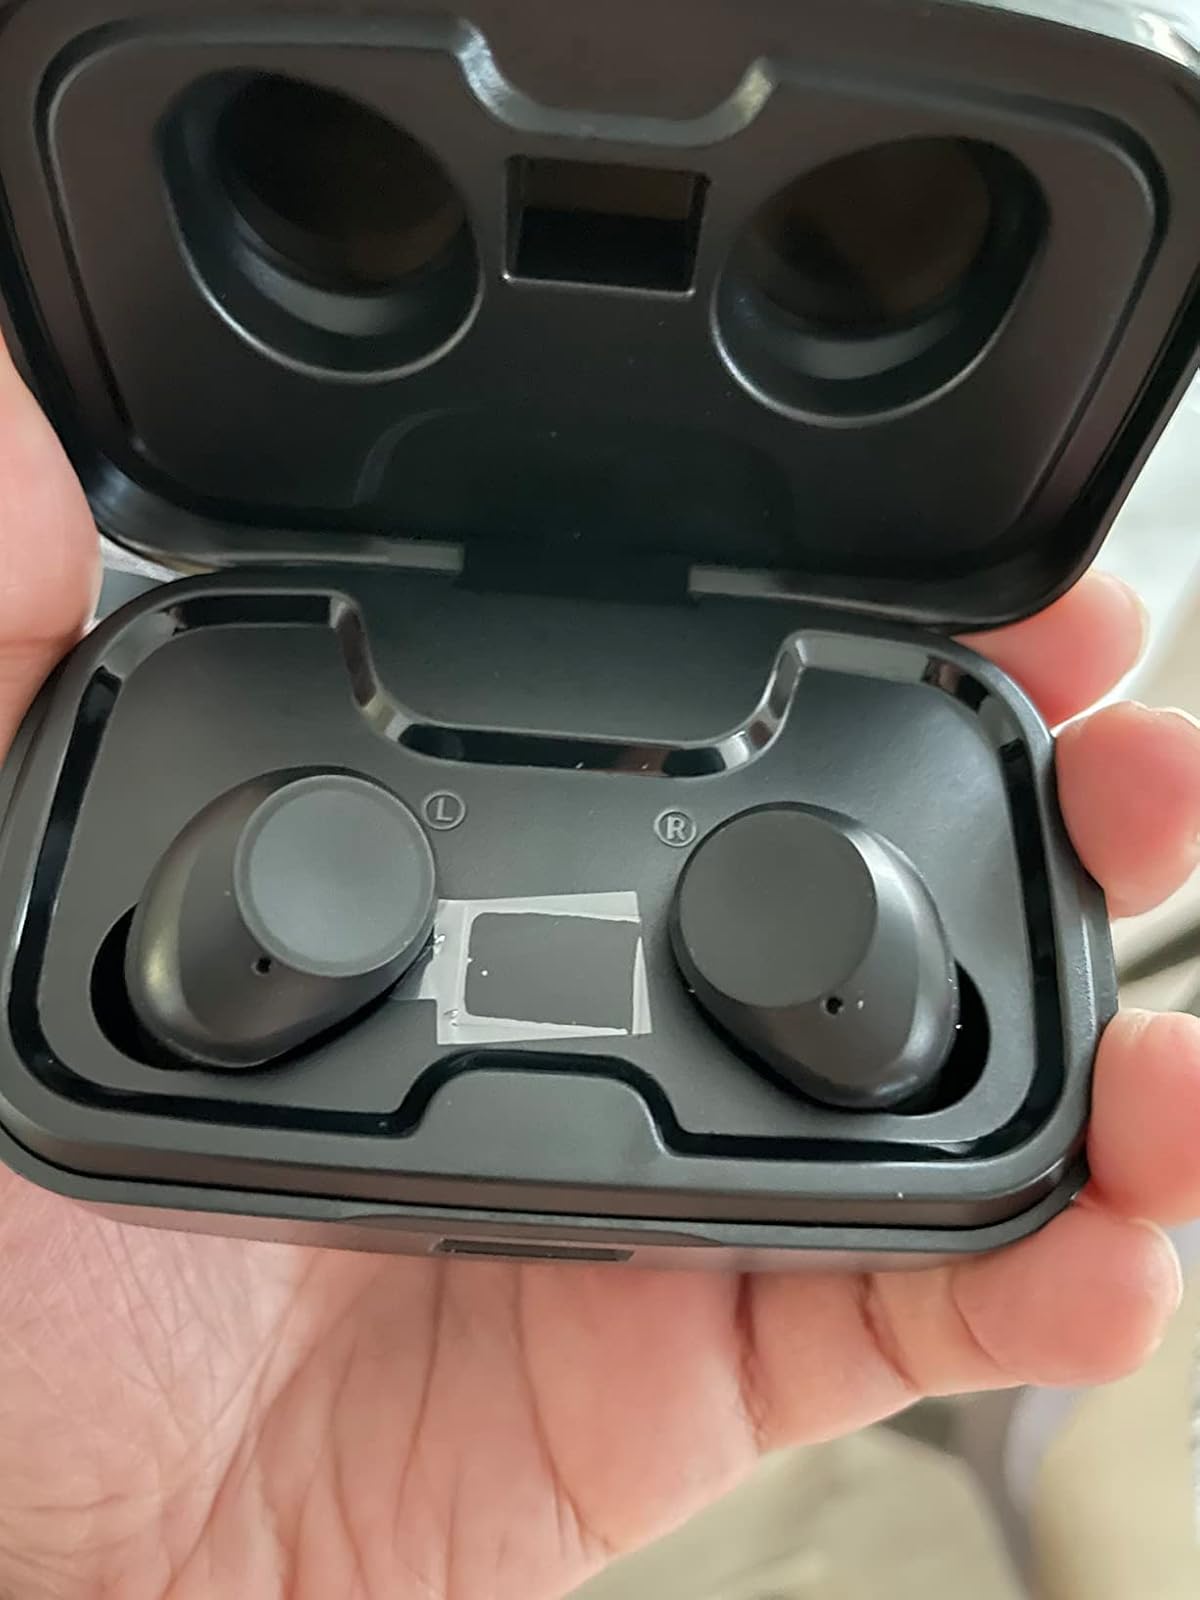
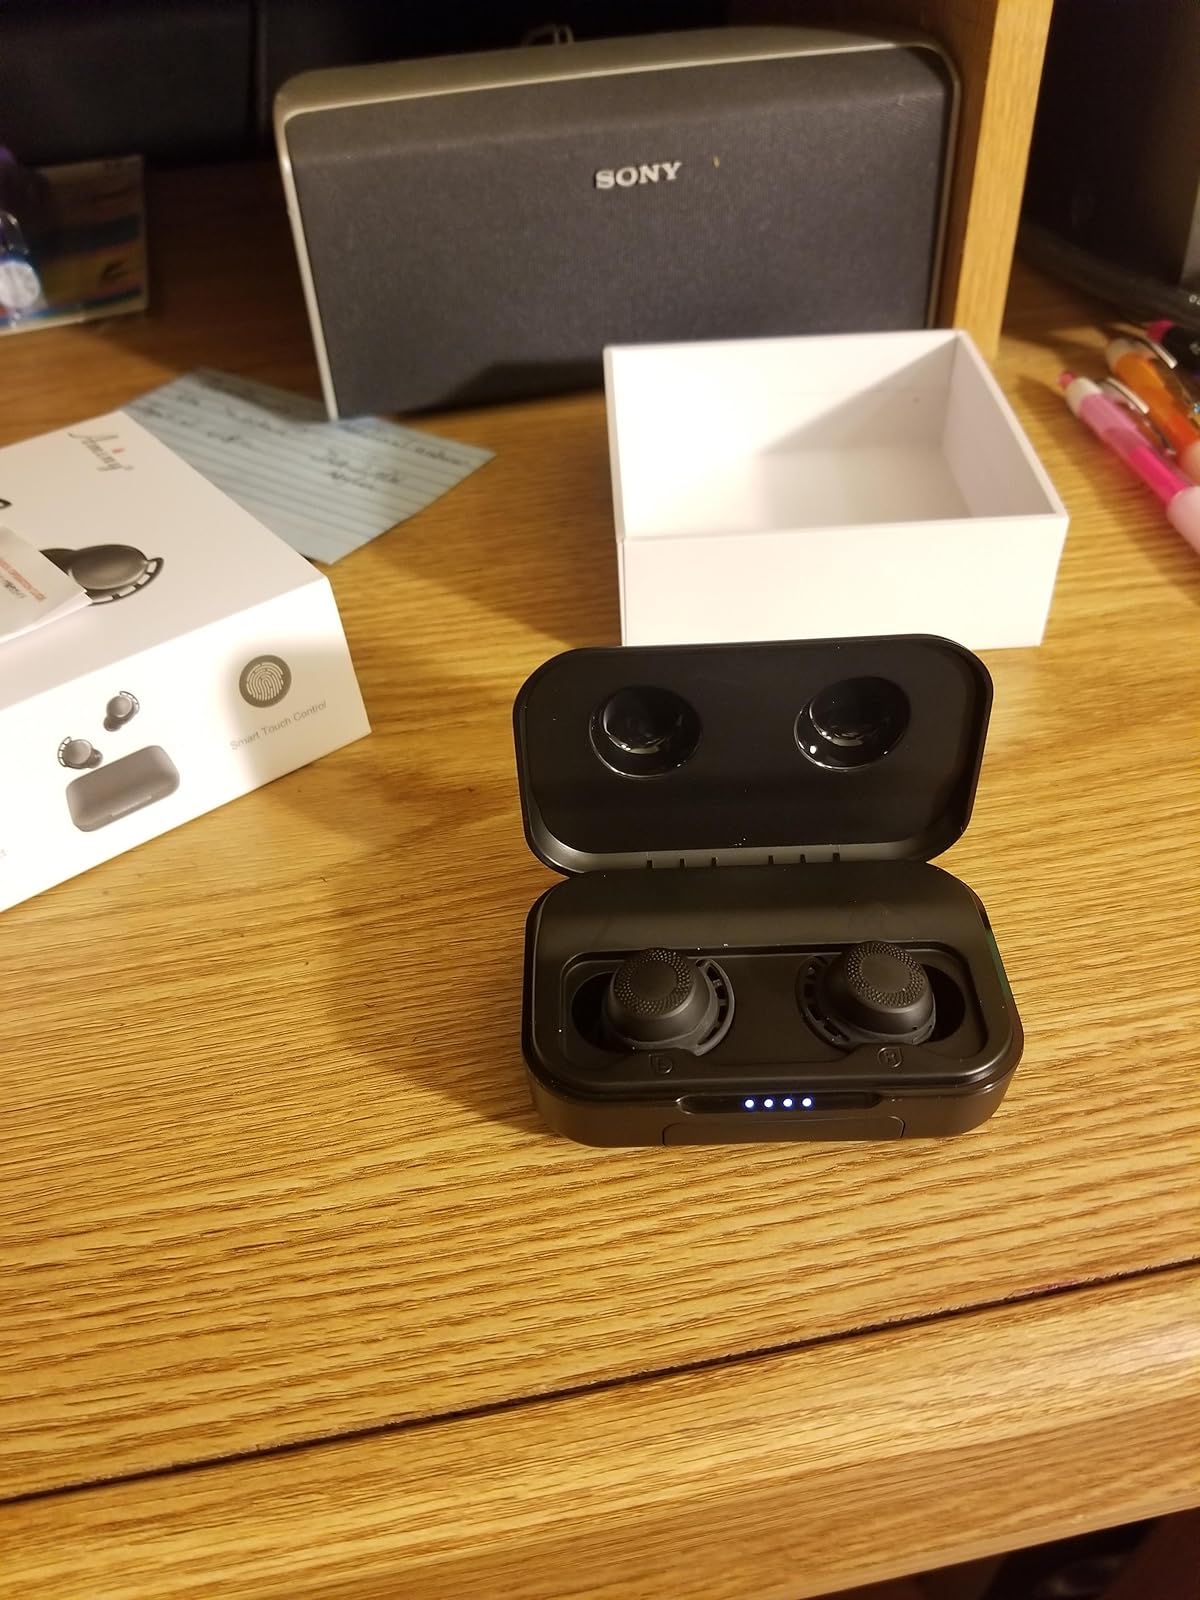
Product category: earbuds
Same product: no